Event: Nepal Earthquake
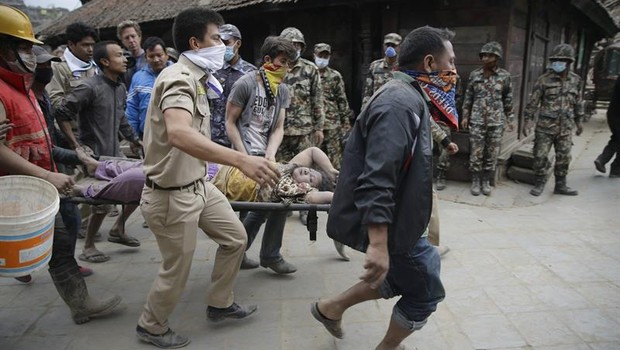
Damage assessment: no_damage